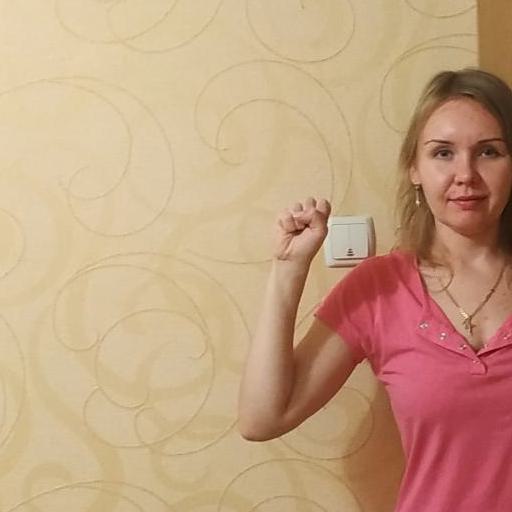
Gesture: fist